Galle (Martian crater)

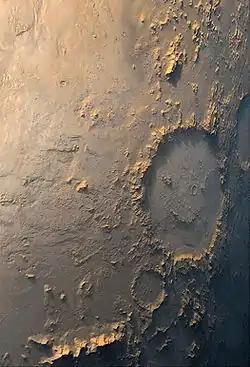
Photographed by the Mars Global Surveyor, 1999-03-10

Galle is a crater on Mars. It is located on the eastern rim of the huge impact basin Argyre Planitia in Argyre quadrangle. It is named after the German astronomer Johann Gottfried Galle. Galle is often known as the "happy face crater" because pareidolia causes a curved mountain range in the southern part of the crater and two smaller mountain clusters further north to appear to be a smiley face. The formation was first photographed by Viking Orbiter 1.